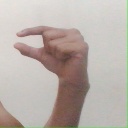
अक्षर: ग